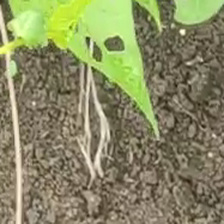
Weed species: Obscure_morning _glory(Ipomoea obscura)